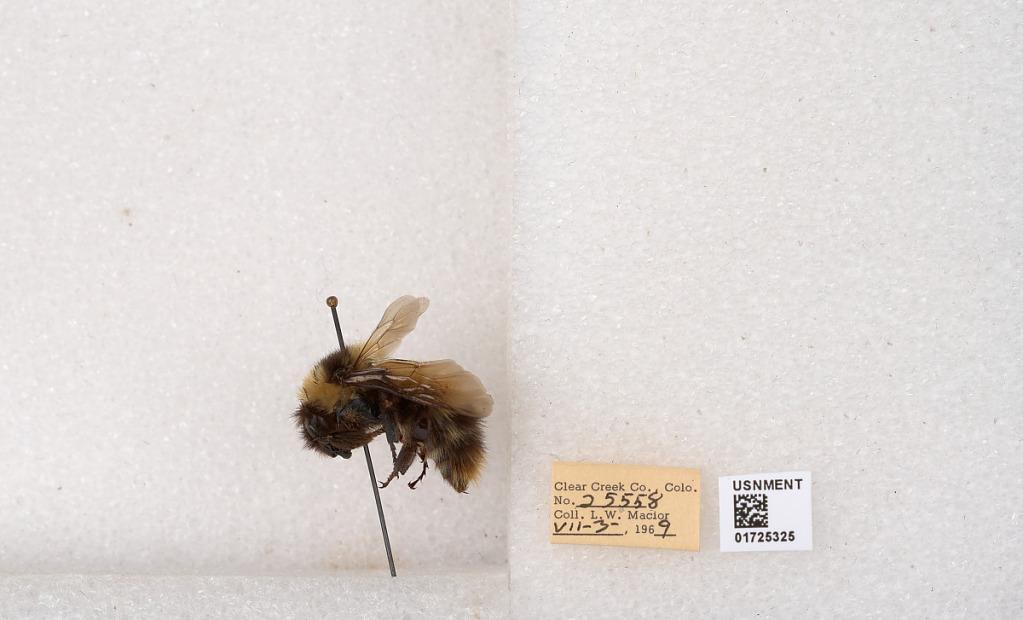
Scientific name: Bombus kirbyellus
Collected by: L. Macior
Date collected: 1969-7-3
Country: United States
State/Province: Colorado
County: Clear Creek
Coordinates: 39.6891, -105.644